Iraqi art

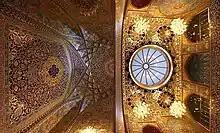
Shrine in Karbala, showing use of Arabesque

Iraqi art is one of the richest art heritages in the world and refers to all works of visual art originating from the geographical region of what is present day Iraq since ancient Mesopotamian periods. For centuries, the capital, Baghdad was the Medieval centre of the literary and artistic Arab world during the Abbasid Caliphate, in which Baghdad was the capital, but its artistic traditions suffered at the hands of the Mongol invaders in the 13th century. During other periods it has flourished, such as during the reign of Pir Budaq, or under Ottoman rule in the 16th century when Baghdad was known for its Ottoman miniature painting. In the 20th century, an art revival, which combined both tradition and modern techniques, produced many notable poets, painters and sculptors who contributed to the inventory of public artworks, especially in Baghdad. These artists are highly regarded in the Middle East, and some have earned international recognition. The Iraqi modern art movement had a profound influence on pan-Arab art generally.